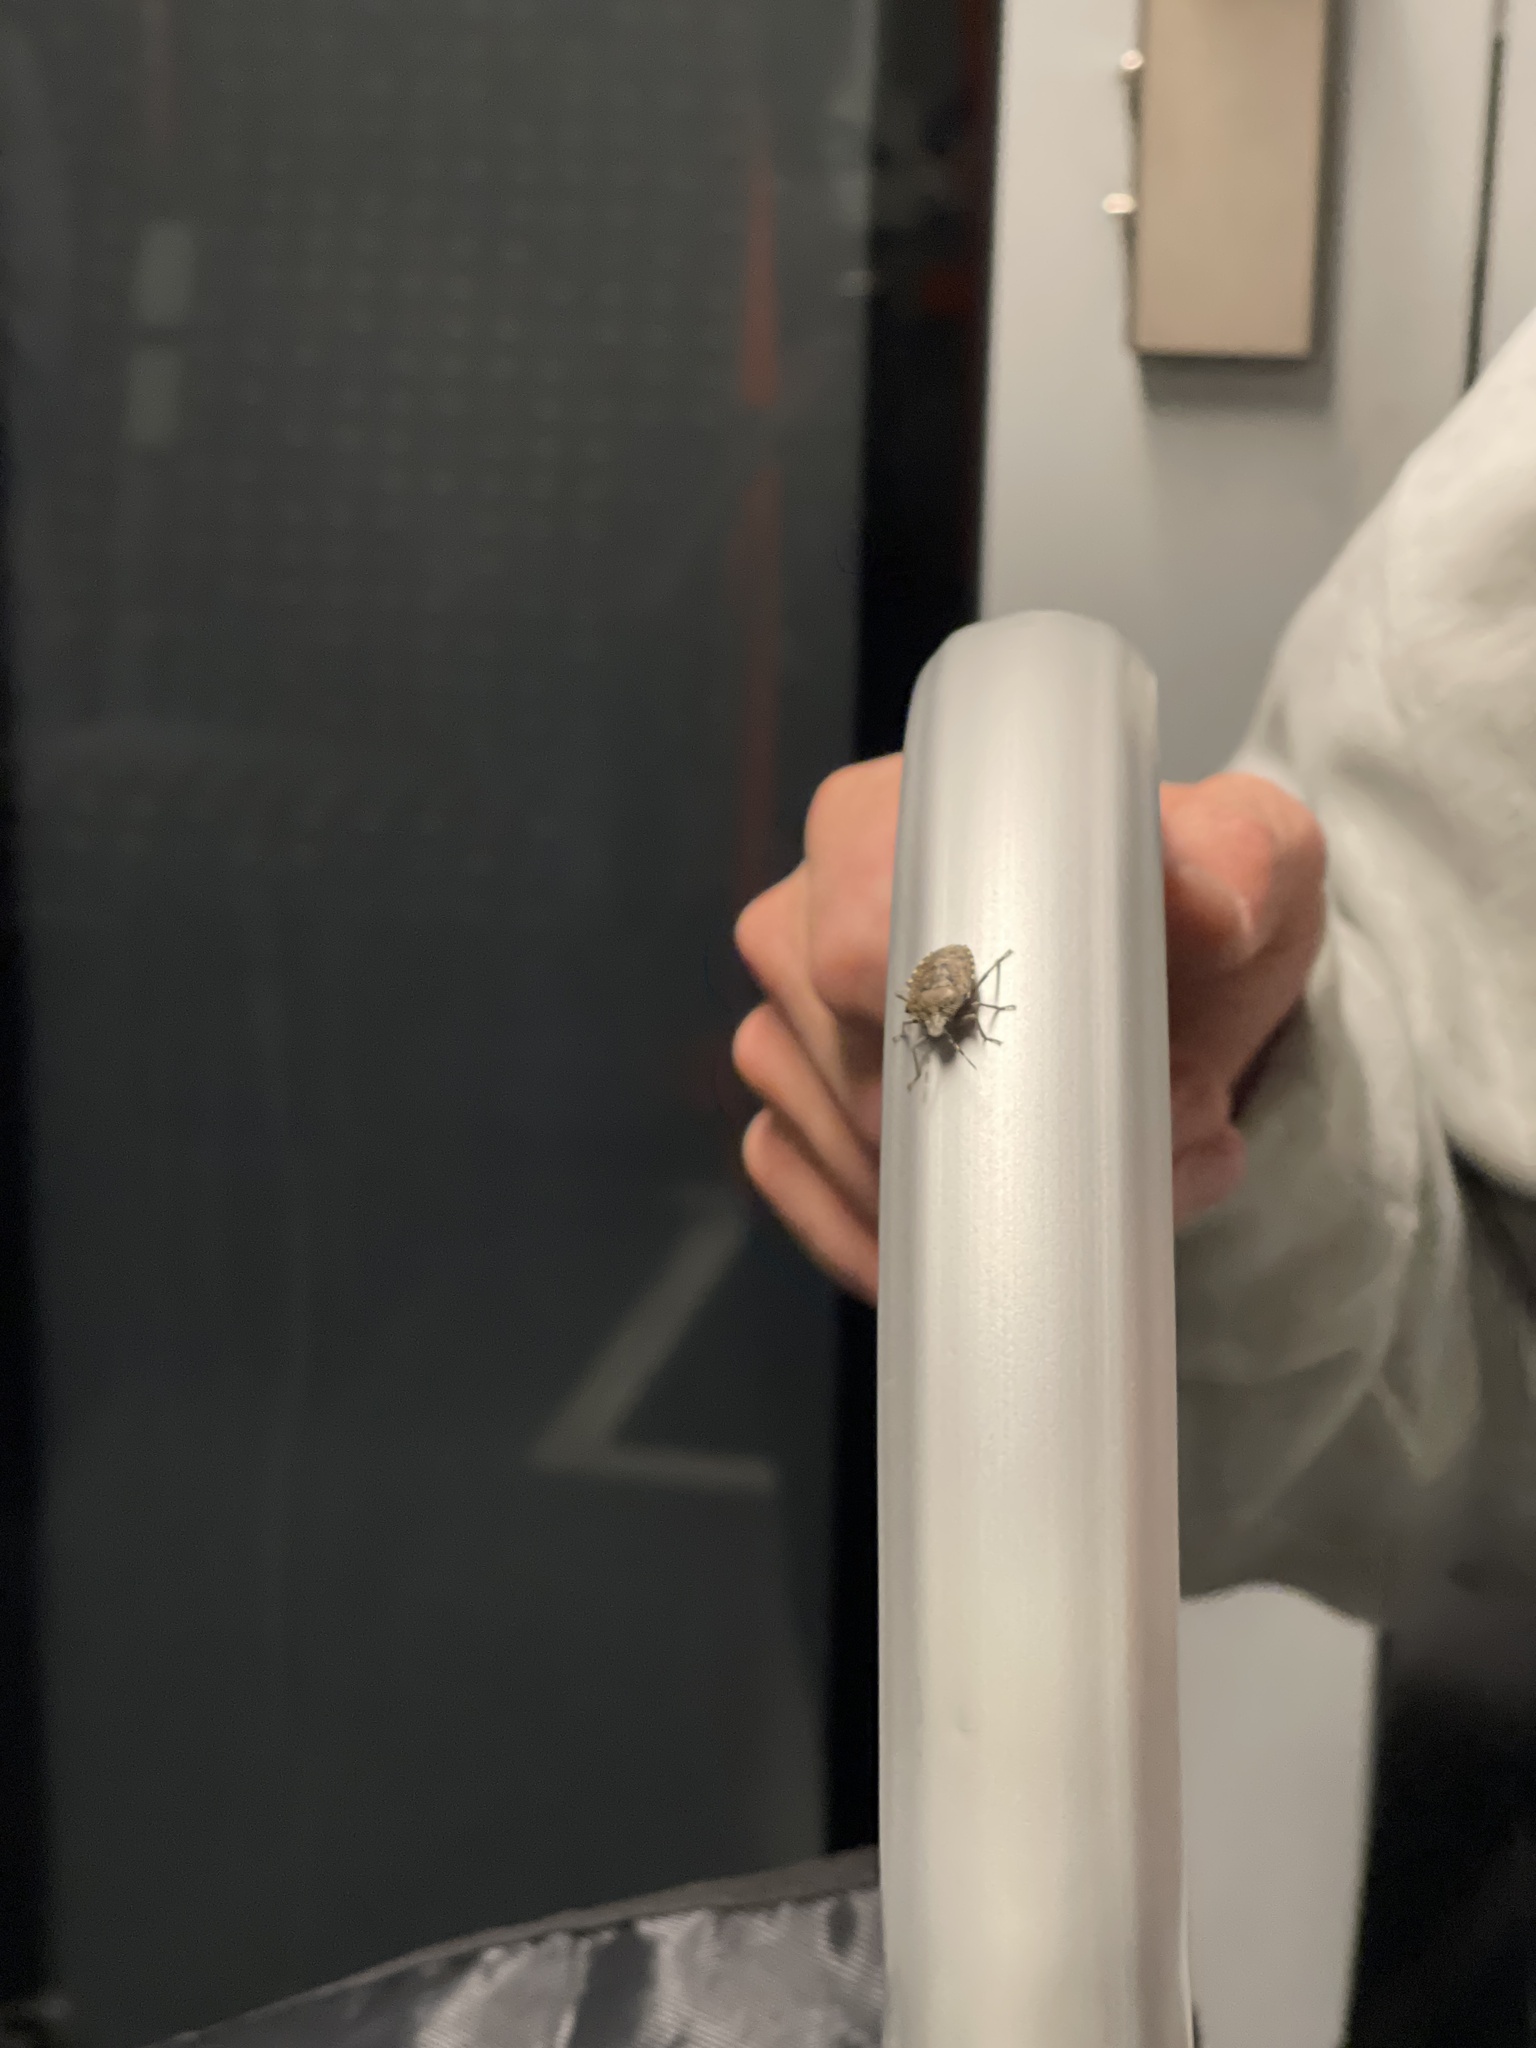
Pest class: stink_bug